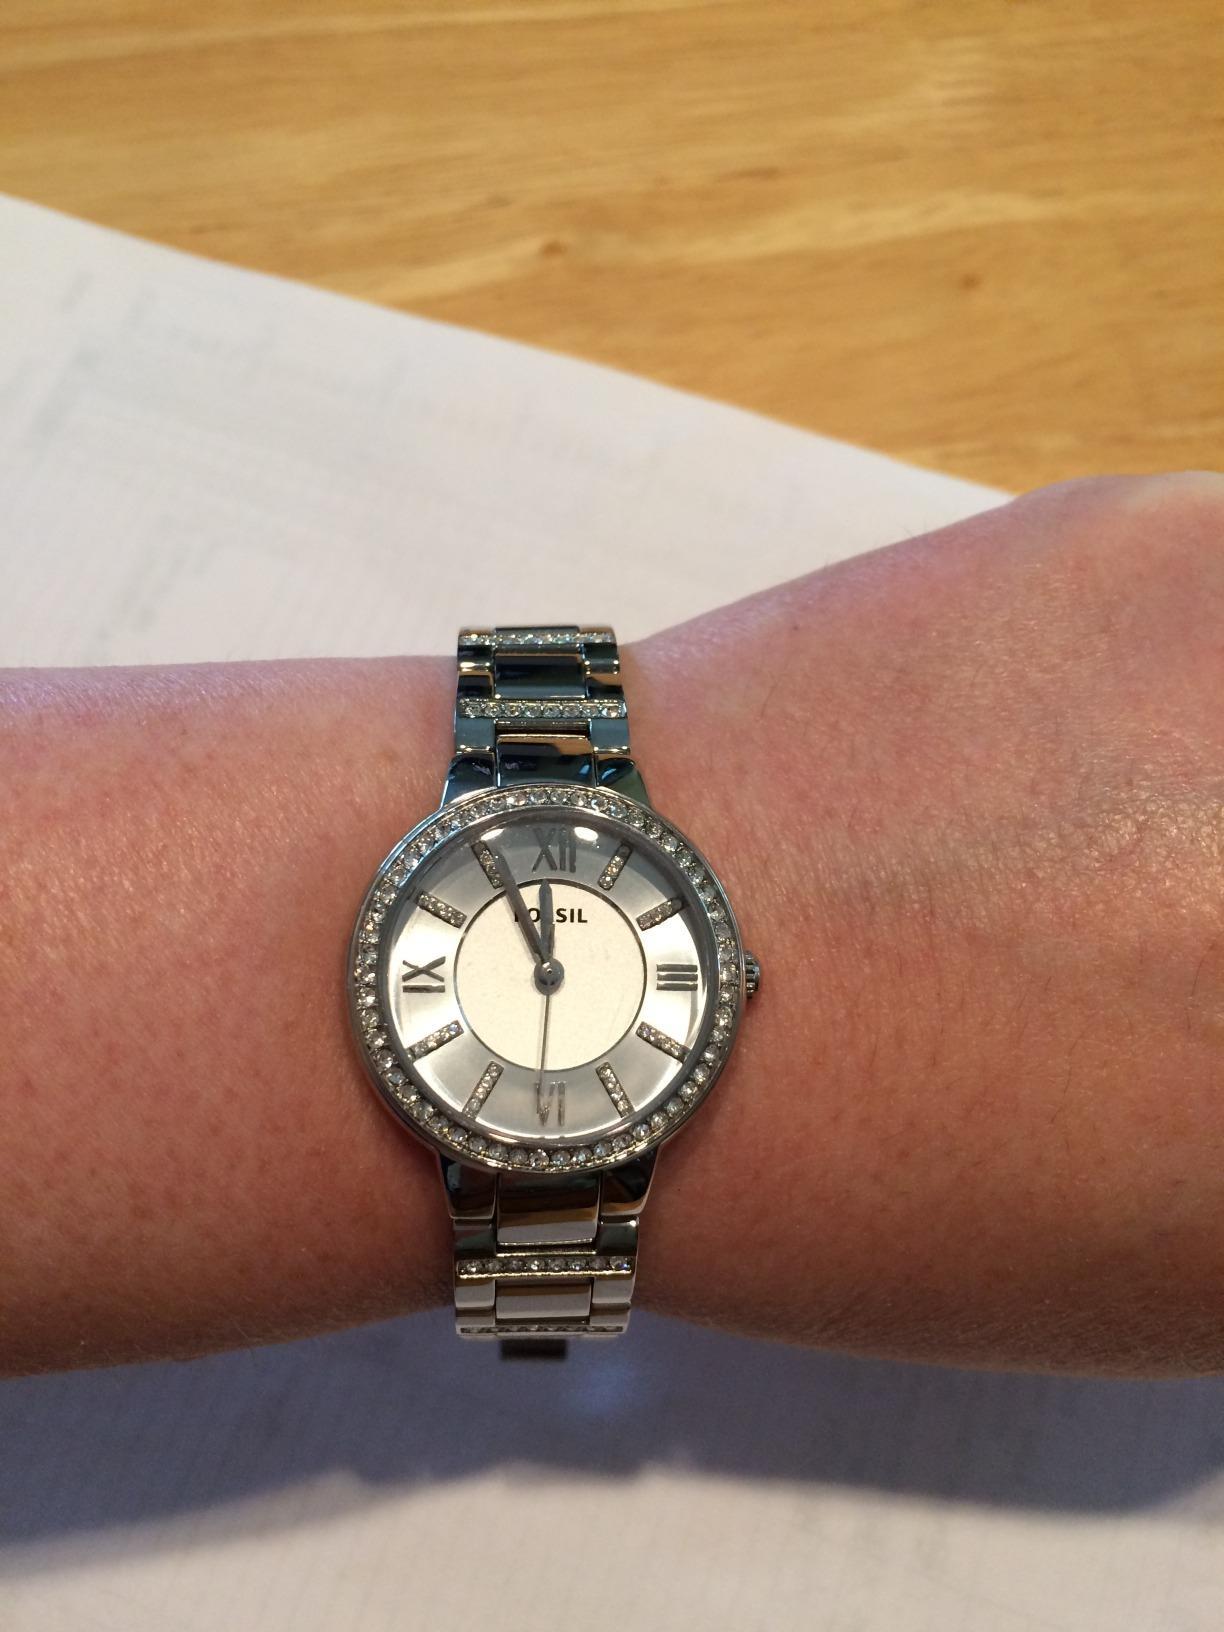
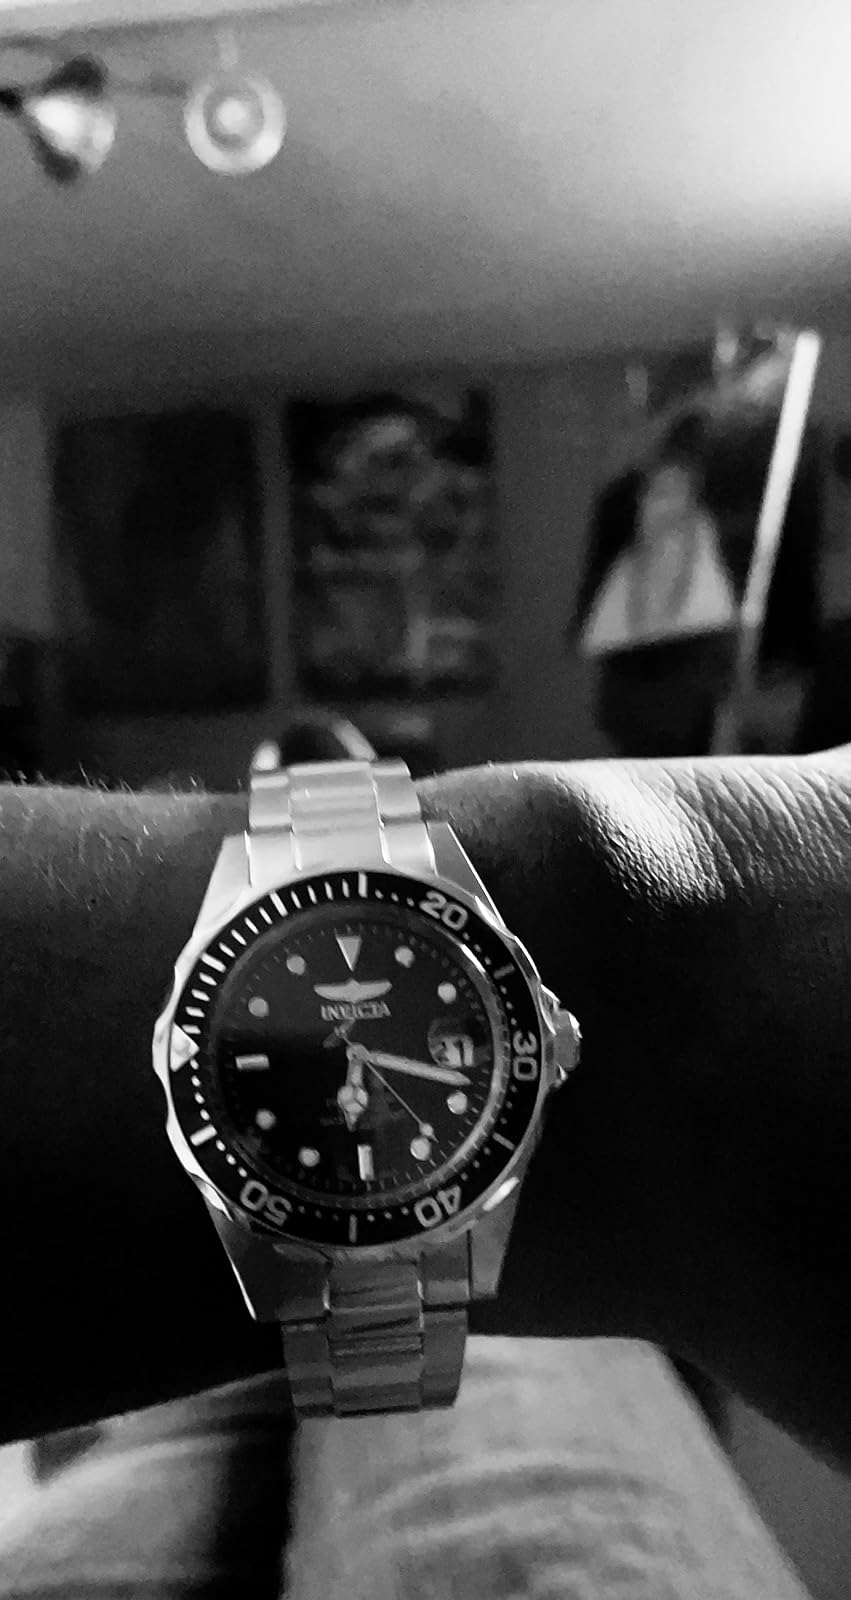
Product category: accessories_watch
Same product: no